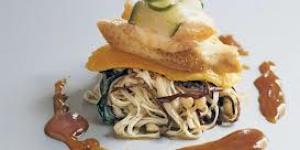
tortitas de soya con pollo